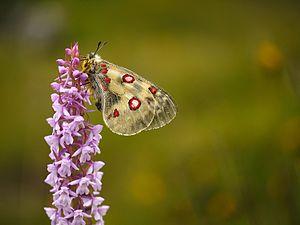
Le Petit Apollon ou Phoebus est une espèce d'insectes lépidoptères de la famille des Papilionidae, de la sous-famille des Parnassiinae et du genre Parnassius.